Ernő Gschwindt

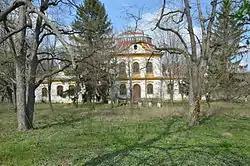
Hauszmann-Gschwindt Mansion was the weekend villa of the family in Velence, Hungary

He married on 17 June 1910 in Budapest. His wife was Edit Thőry. They were both Roman Catholic. They had together three children – two daughters, Edit and Edina and one son, György. Edit became a professional tennis player for the Ferencvárosi TC and was later married to Anthony Hadik, the son of Hungarian Prime Minister, János Hadik.